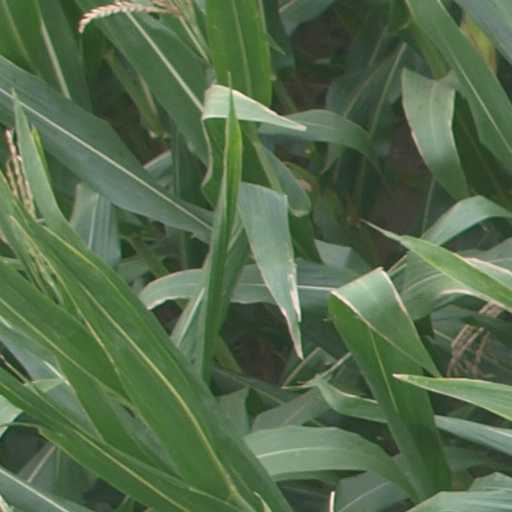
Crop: maize; corn